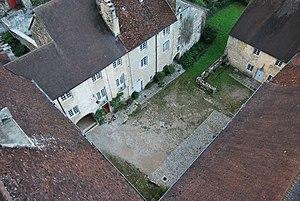
Vue de la troisième cour dite des chanoines, de l'abbaye de Baume-Les-Messieurs
L'Abbaye Saint-Pierre de Baume-les-Messieurs est une ancienne abbaye bénédictine située dans la région de Franche-Comté, sur le territoire de la commune de Baume-les-Messieurs, dans le département du Jura.